Discovery of penicillin

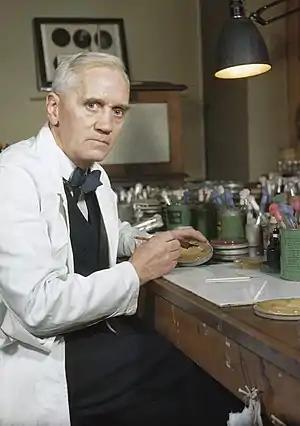
Alexander Fleming in his laboratory at St Mary's Hospital, London, 1943

The discovery of penicillin was one of the most important scientific discoveries in the history of medicine. Ancient societies used moulds to treat infections and in the following centuries many people observed the inhibition of bacterial growth by moulds. While working at St Mary's Hospital in London in 1928, Scottish physician Alexander Fleming was the first to experimentally demonstrate that a "Penicillium" mould secretes an antibacterial substance, which he named "penicillin". The mould was found to be a variant of "Penicillium notatum" (now called "Penicillium rubens"), a contaminant of a bacterial culture in his laboratory. The work on penicillin at St Mary's ended in 1929.